The Huns (film)

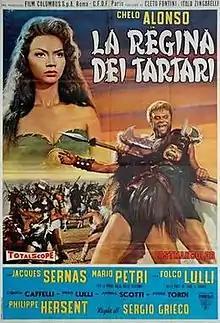

The Huns ( is a 1960 adventure film directed by Sergio Grieco and starring Chelo Alonso and Jacques Sernas about Attila the Hun.